Sōbudai-mae Station

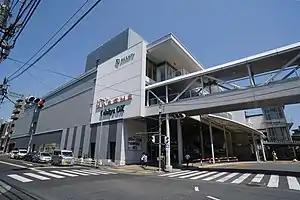
North Exit of Sōbudai-mae Station, May 2017

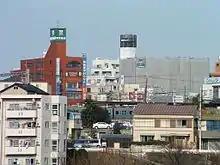
Landscape near the station

Sōbudai-mae Station is served by Odakyu Odawara Line, and is located 36.9 km from the line's Tokyo terminal at Shinjuku Station. It is the closest station to the US Army's Camp Zama facility and is close to the border of Zama with the city of Sagamihara.